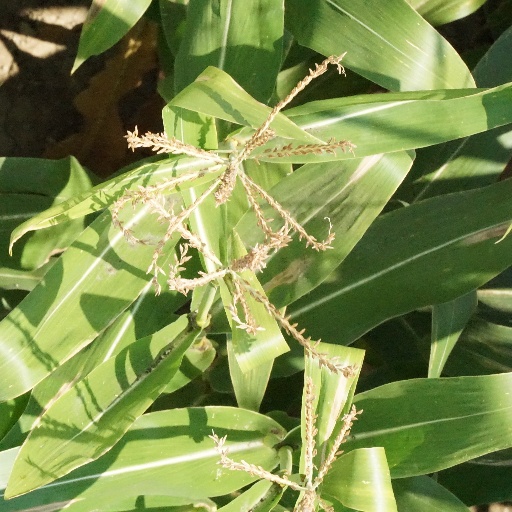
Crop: maize; corn